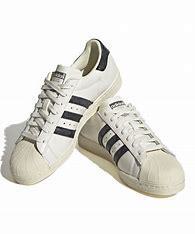
Brand: Adidas
Model: Superstar 82